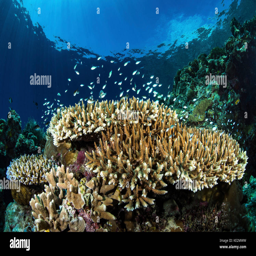
fish over coral on a reef